Carmine Appice

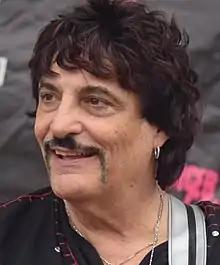
Appice in 2015

Carmine Appice (born December 15, 1946) is an American rock drummer. He is best known for his associations with Vanilla Fudge; Cactus; the power trio Beck, Bogert & Appice; Rod Stewart; King Kobra; and Blue Murder. He is the older brother of Vinny Appice. Appice was inducted into the "Classic Drummer" Hall of Fame in 2014 and the "Modern Drummer" Hall of Fame in 2014. He is also a bass player.